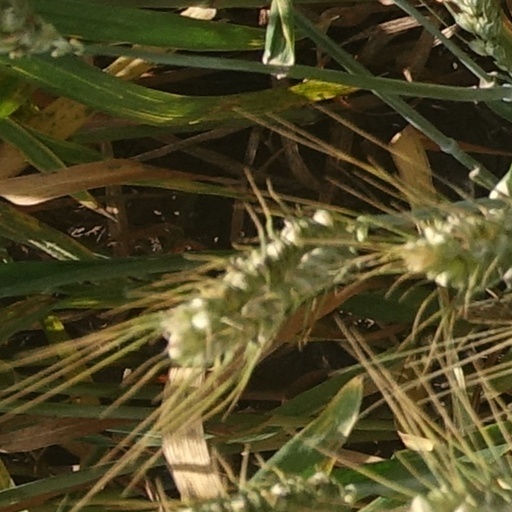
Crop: wheat